Yap State

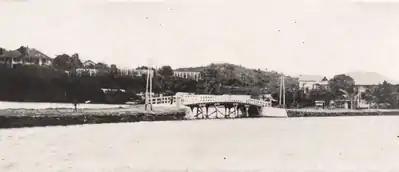
A bridge in Yap Island in 1932 during the Japanese Administration of the islands.

Yap State is divided into 21 municipalities, with each municipality having several village units incorporated through customs and historically set boundary lines. Each municipality can be placed in one of five main island groupings: Rumung, Maap, Gagil-Tamil, Marbaa' and the Neighboring Islands. The first four groupings are part of Yap Proper.